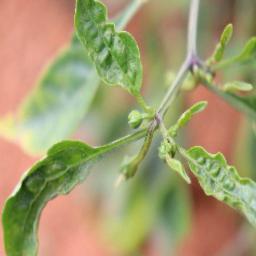
Label: mites_and_trips